Raphelengius

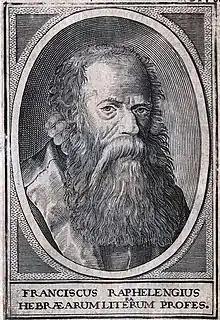
Franciscus Raphelengius

Raphelengius was a family of printers in 16th and 17th century Flanders. The family name is the Latinized form of the Dutch family name van Ravelingen, known from the Flemish place name Ravelingen, today a village in the Belgian harbor city Ostend.